Describe the emotion expressed in this image:  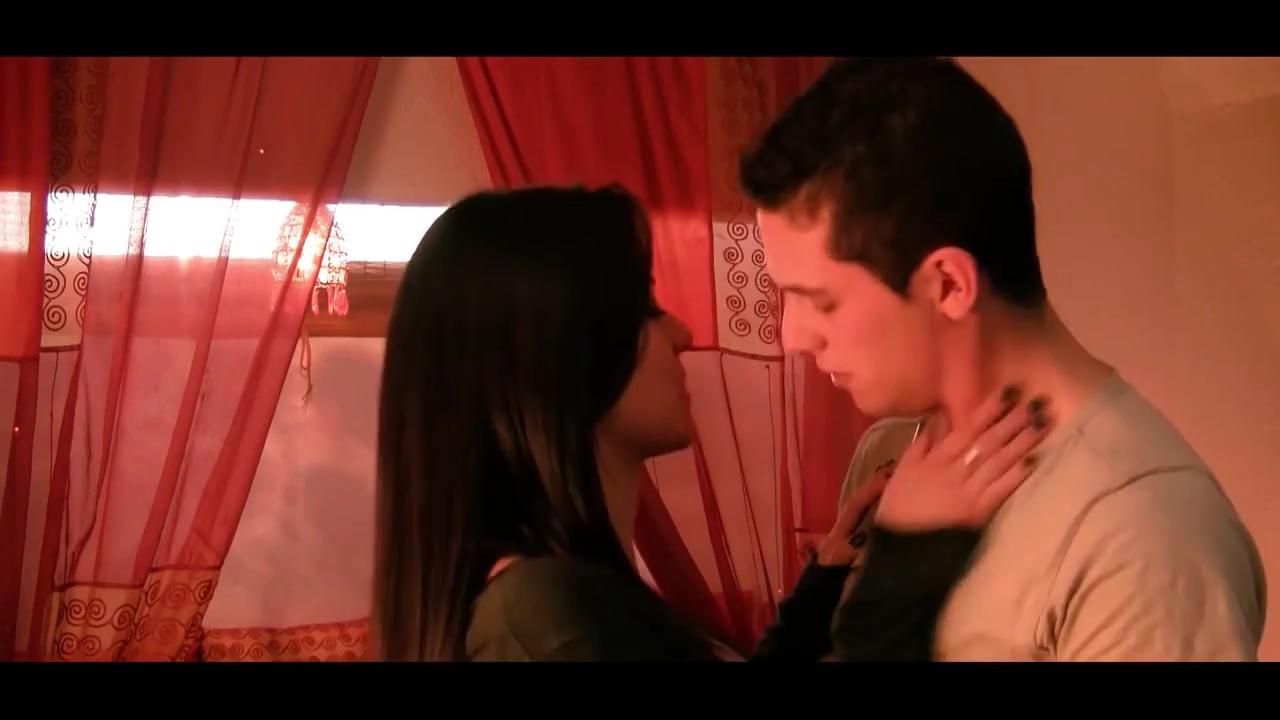
This person displays Fear, valence and arousal with high intensity.